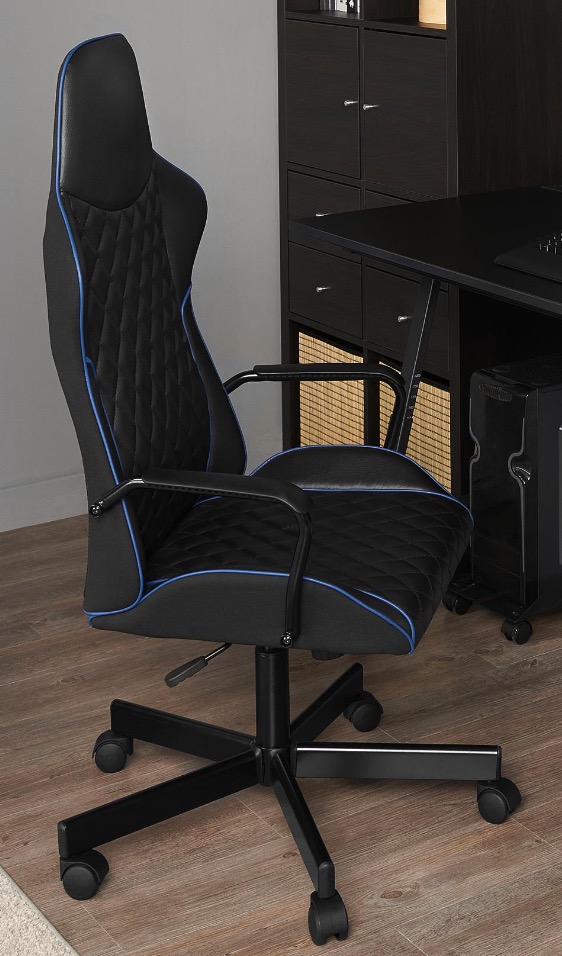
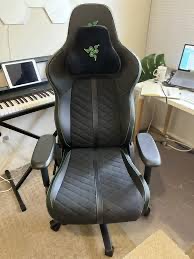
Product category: items_chair
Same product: no